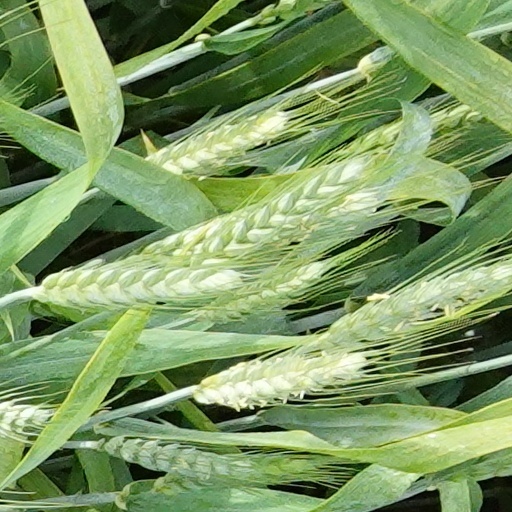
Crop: wheat